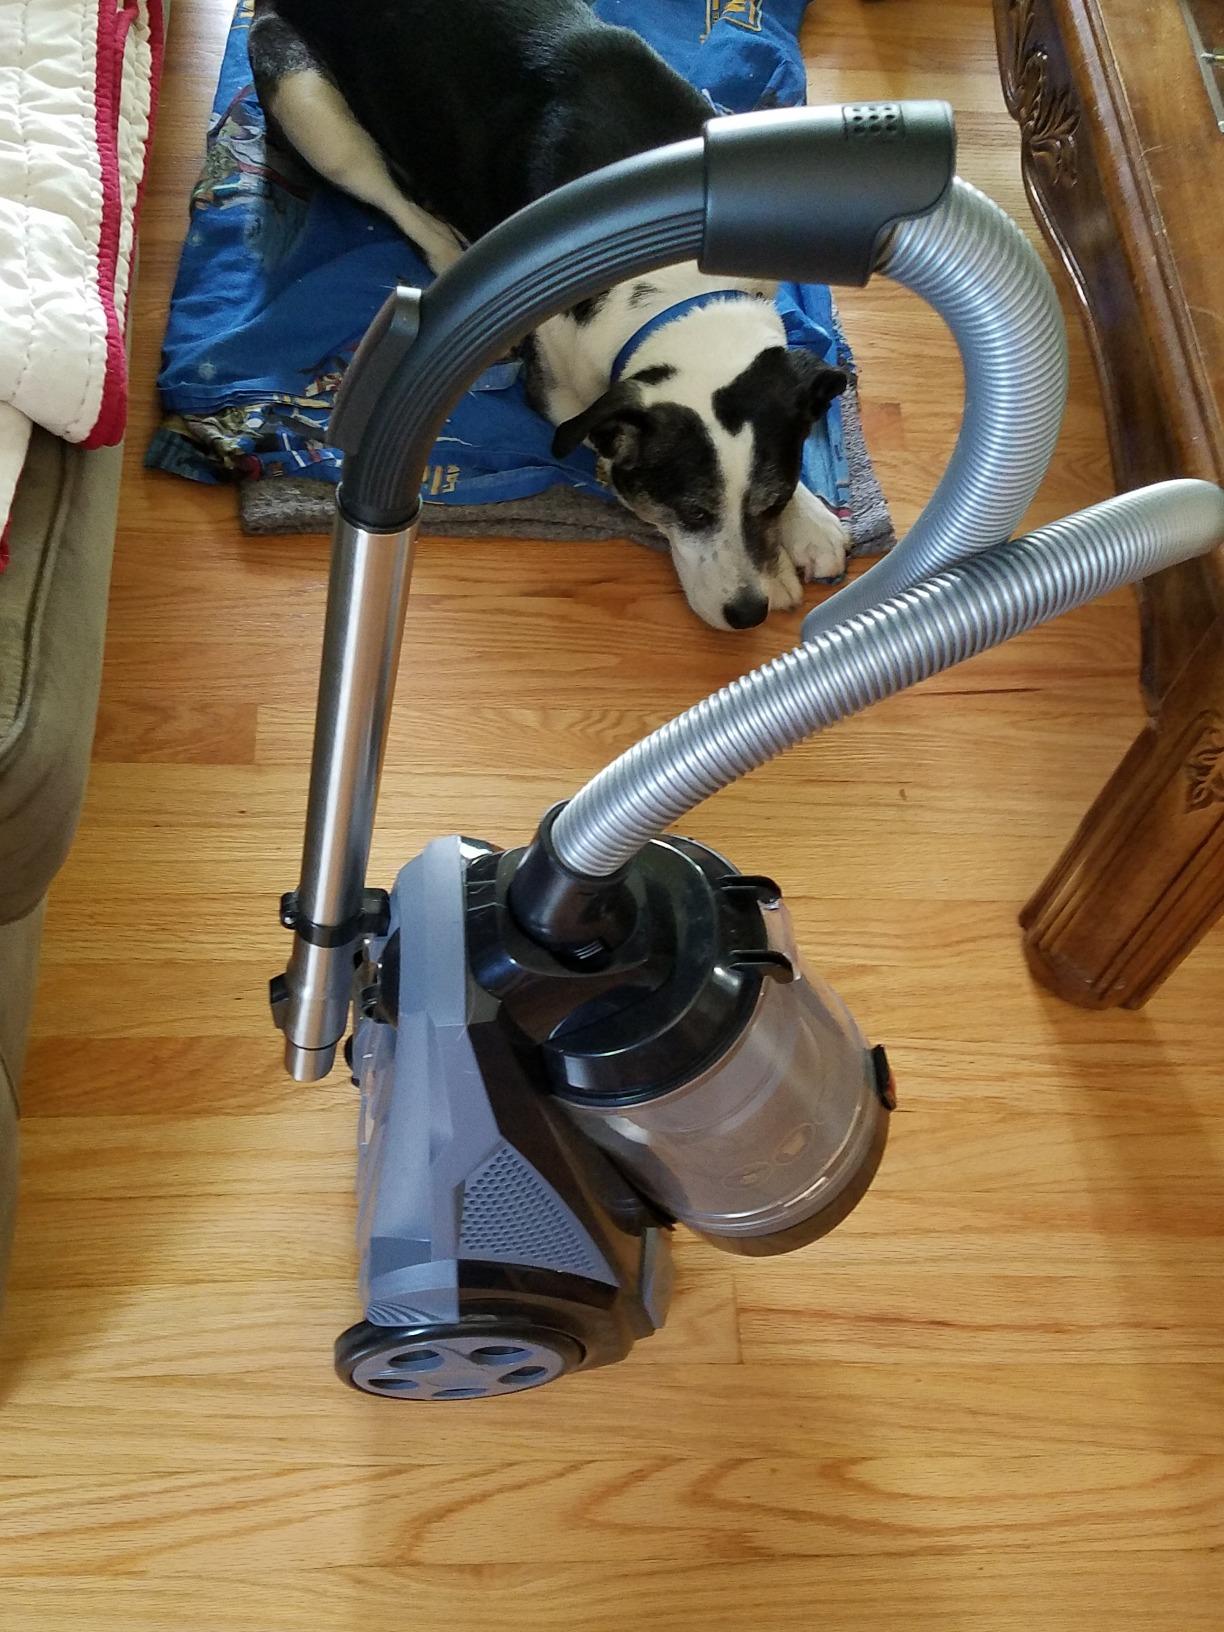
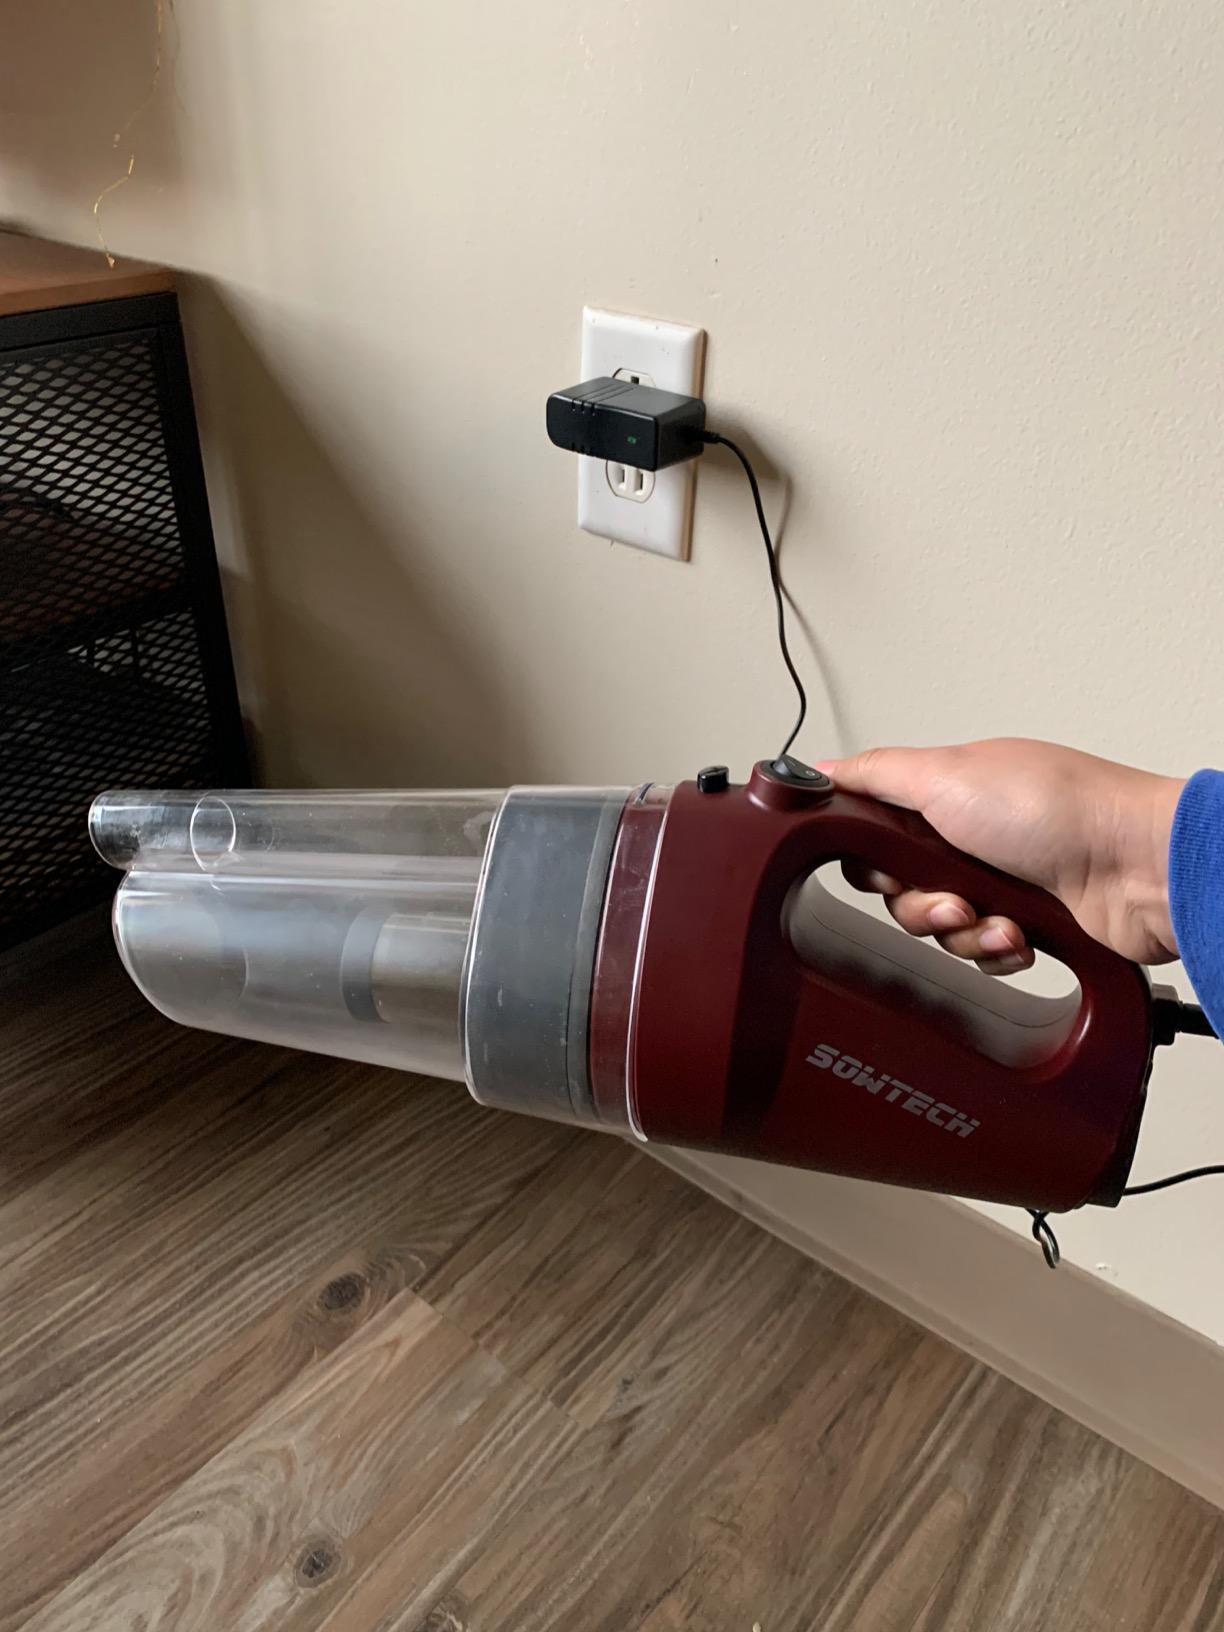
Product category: items_vacuum
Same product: no